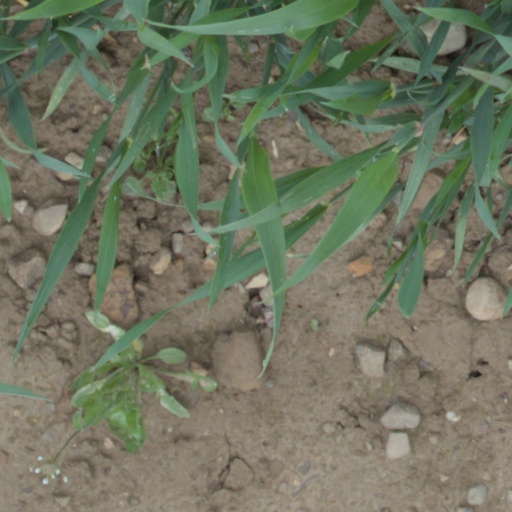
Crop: wheat